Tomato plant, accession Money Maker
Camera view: tilt-top (135 deg); turntable rotation: 90 degrees
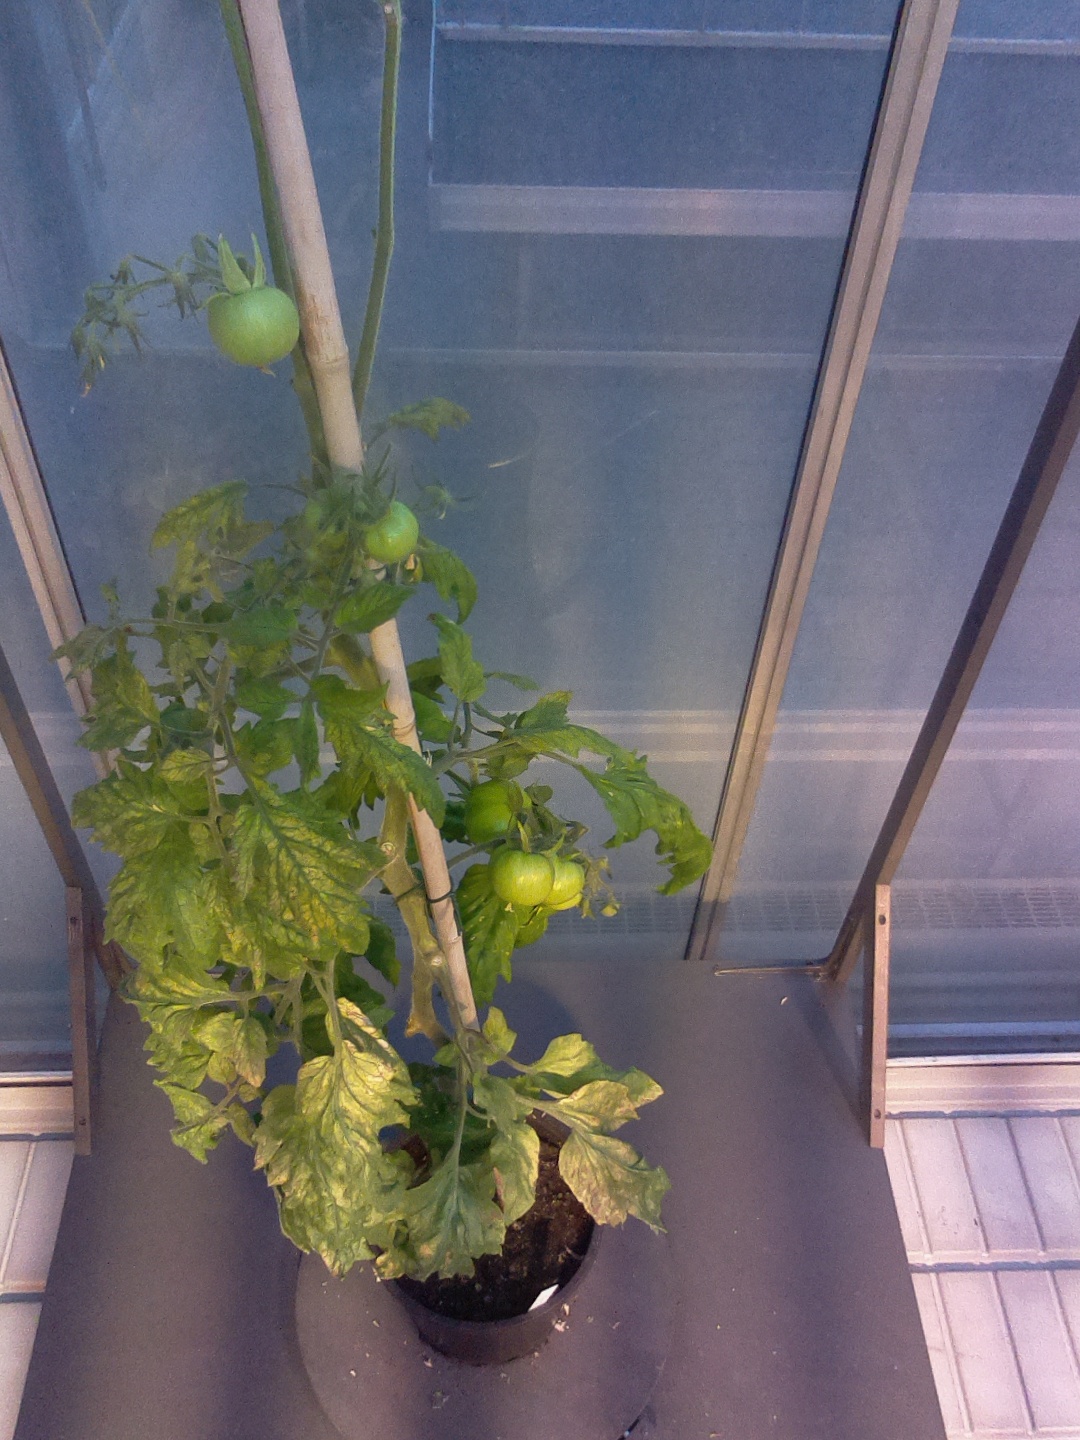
BBCH growth stage 79: 90% -100% of final fruit size